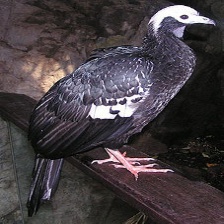
Species: BLUE THROATED PIPING GUAN
Scientific name: PIPILE CUMANENSIS